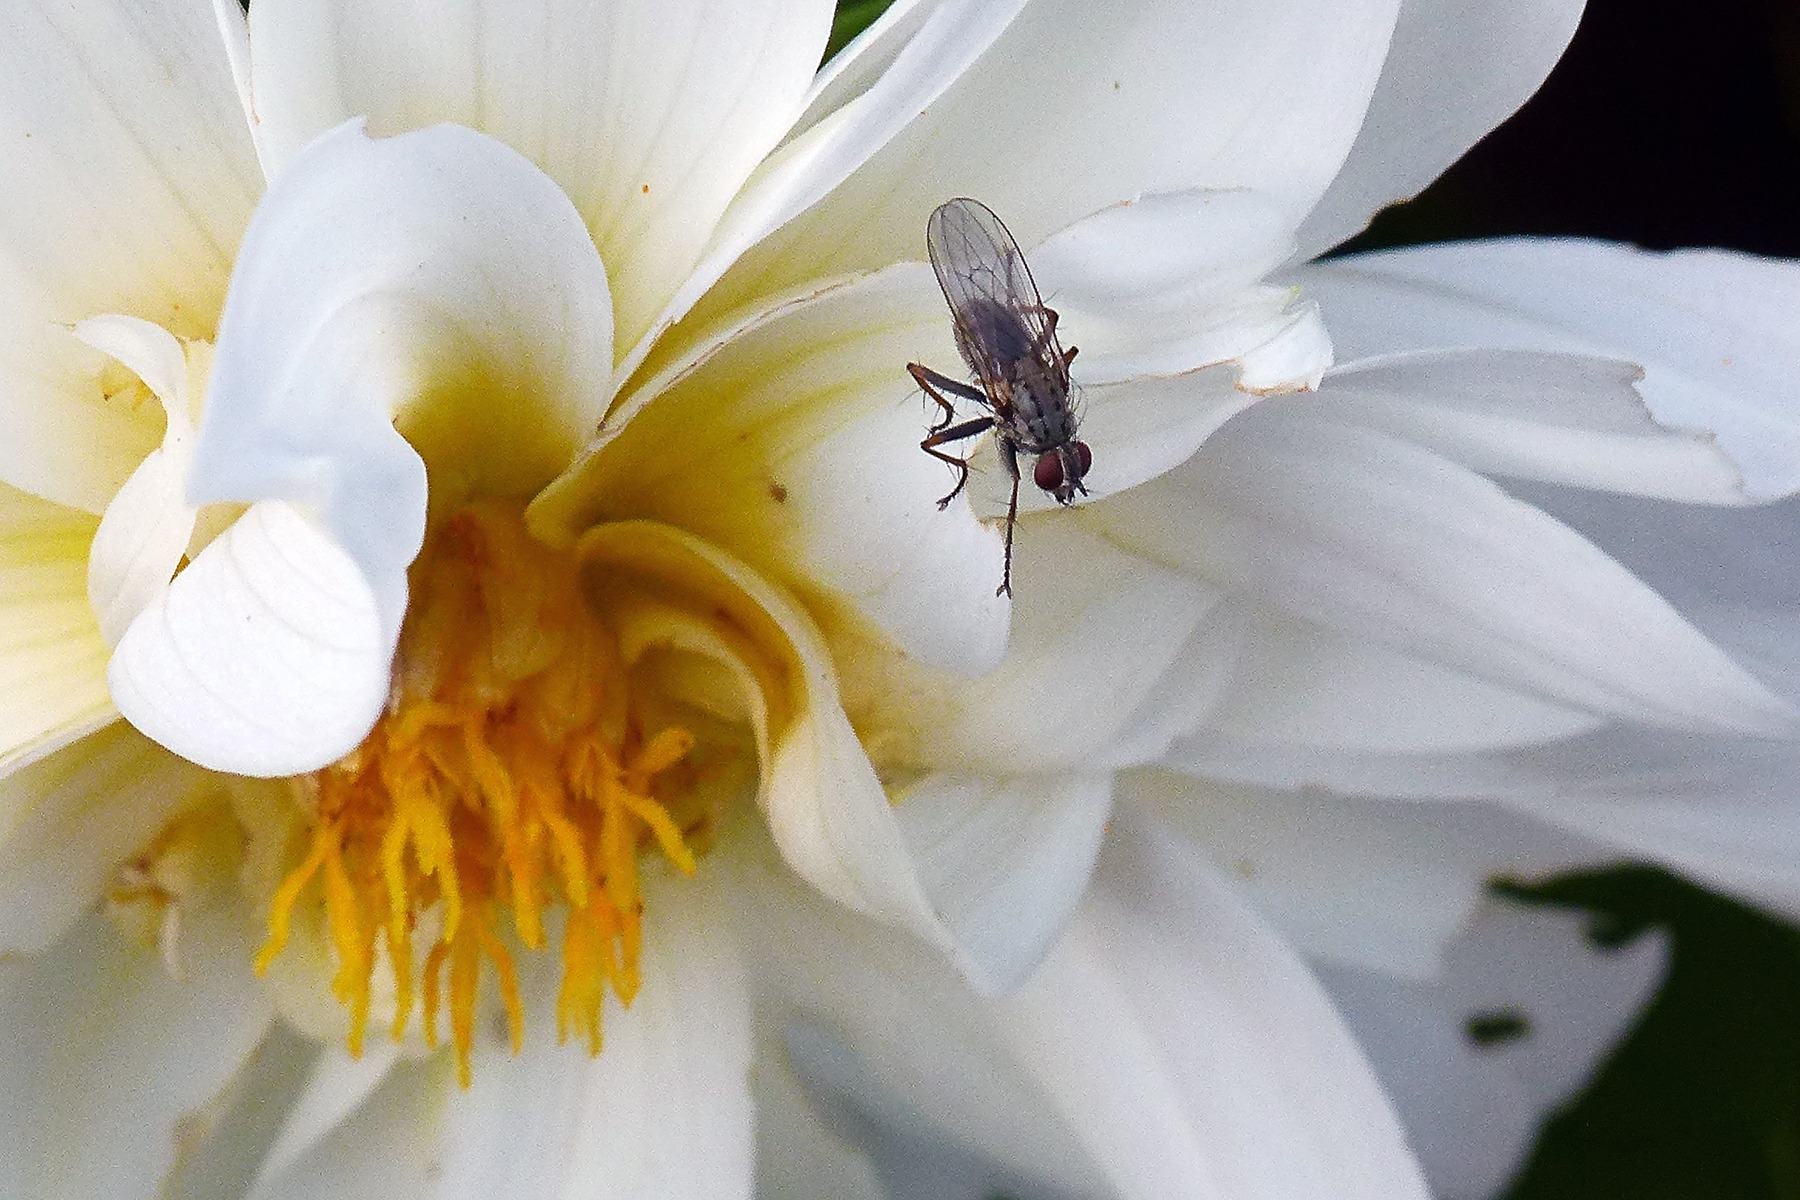
nature, blossom, plant, white, photography, flower, petal, fly, pollen, insect, macro, botany, flora, invertebrate, close up, dahlia, bee, nectar, macro photography, flowering plant, land plant, membrane winged insect